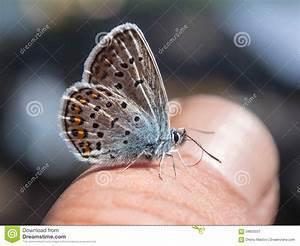
butterfly